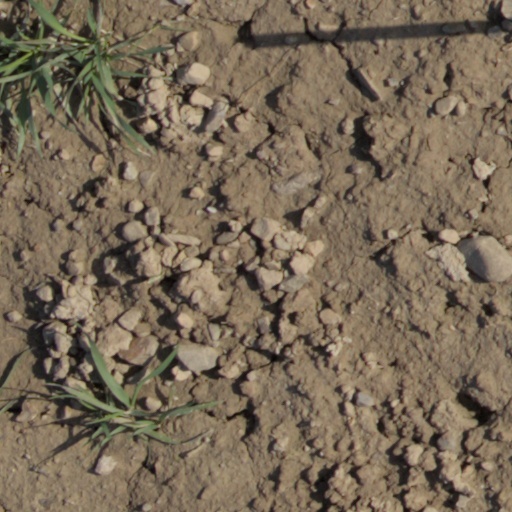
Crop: wheat